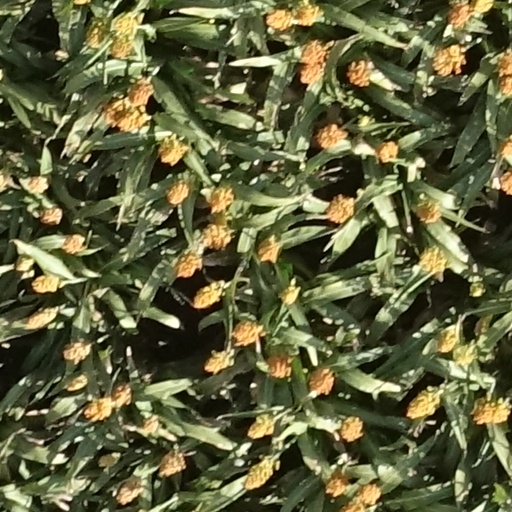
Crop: sorghum